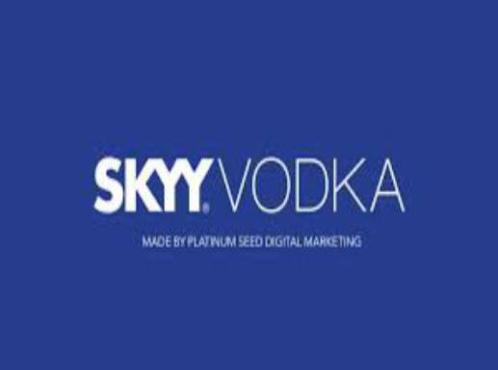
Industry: Food